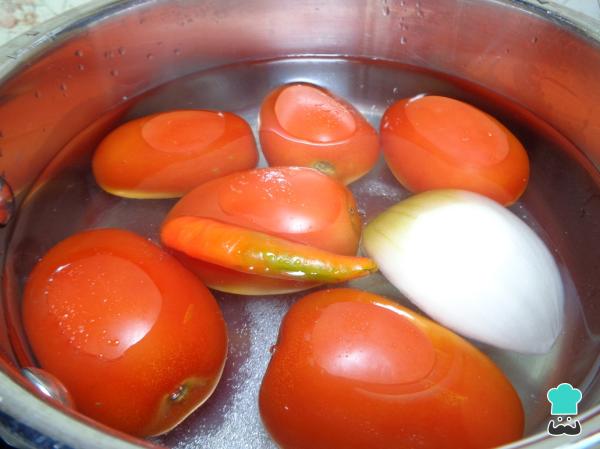
Vamos a comenzar nuestra preparación poniendo a cocinar los tomates para nuestra salsa: para esto vamos a colocar los tomates rojos en una cacerola con suficiente agua hirviendo junto con el chile serrano, el ajo y la cebolla, y dejamos que se cuezan 10 minutos a fuego alto.